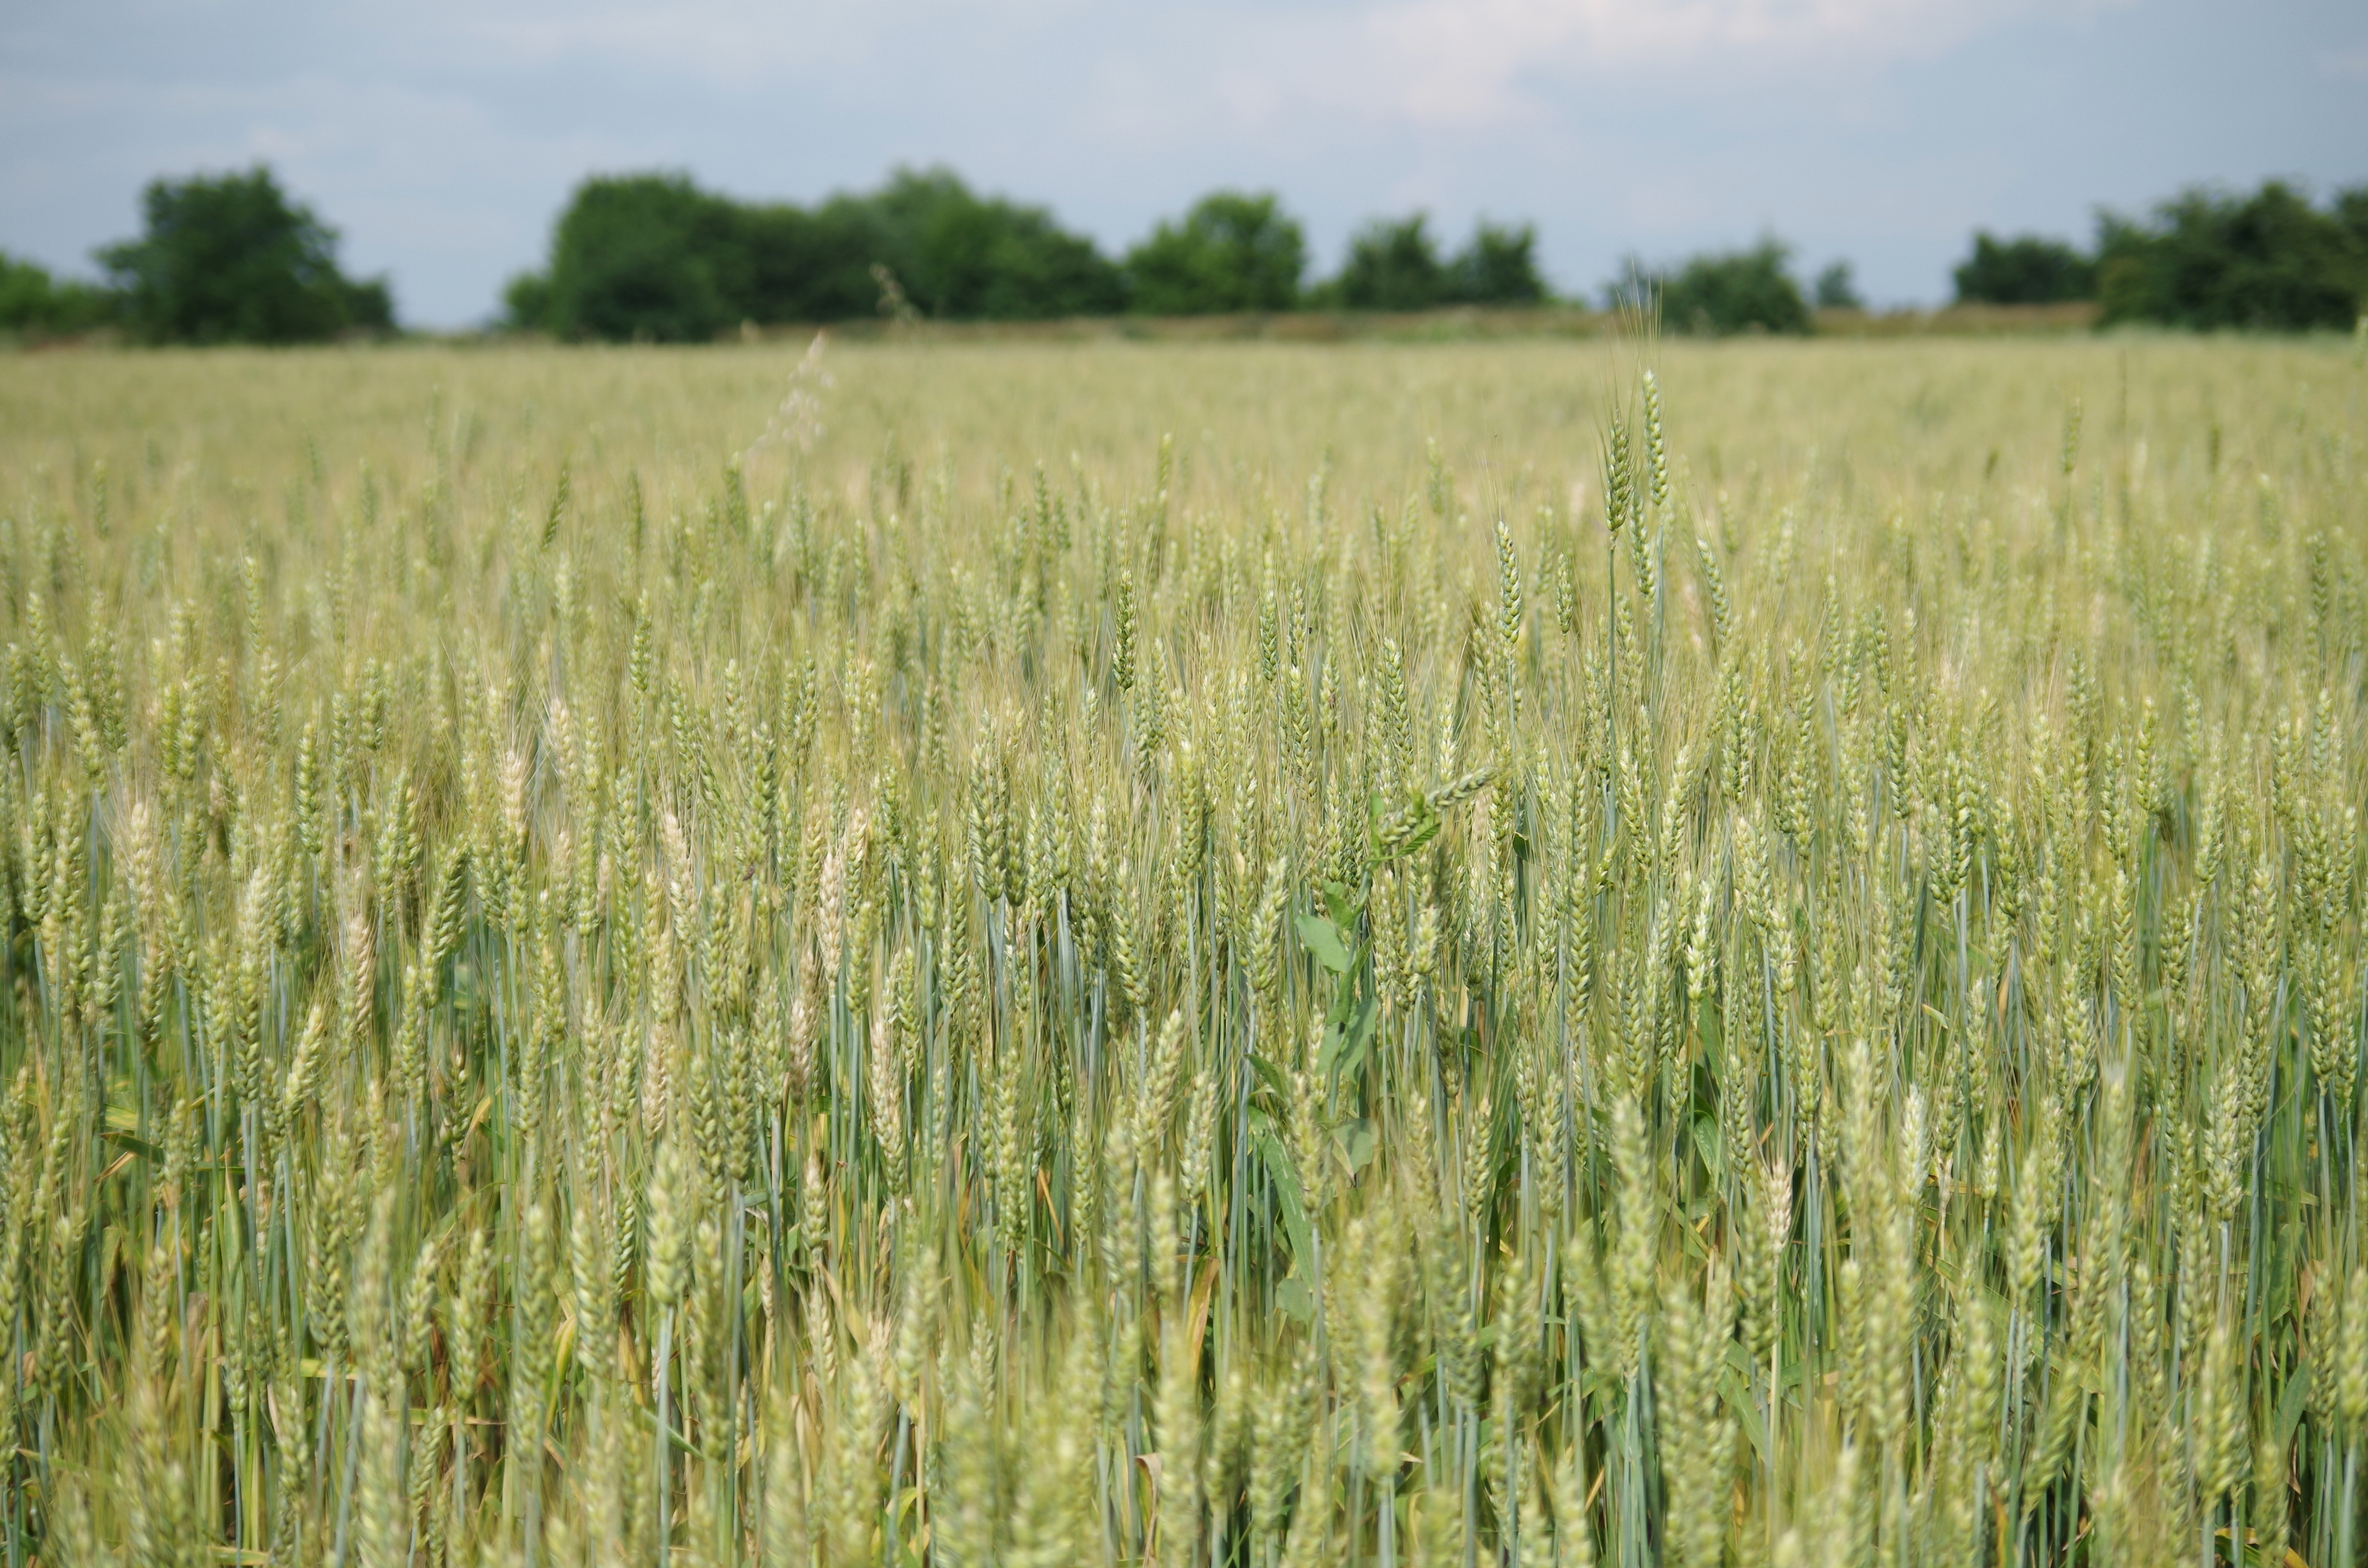
grass, plant, field, meadow, barley, wheat, prairie, food, crop, pasture, agriculture, bread, plain, grassland, rye, ecosystem, paddy field, flowering plant, commodity, triticale, the grain, one time, grass family, land plant, phragmites, food grain, einkorn wheat